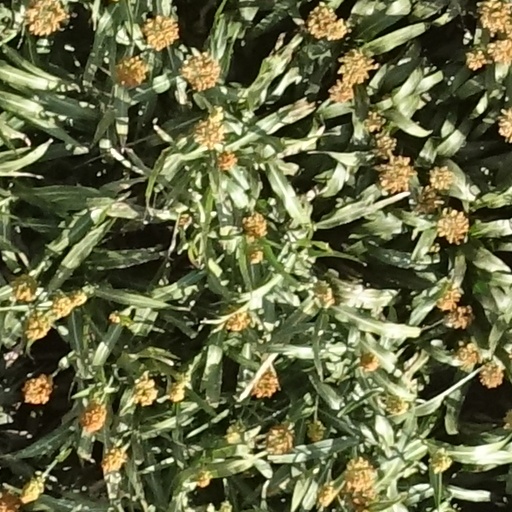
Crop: sorghum